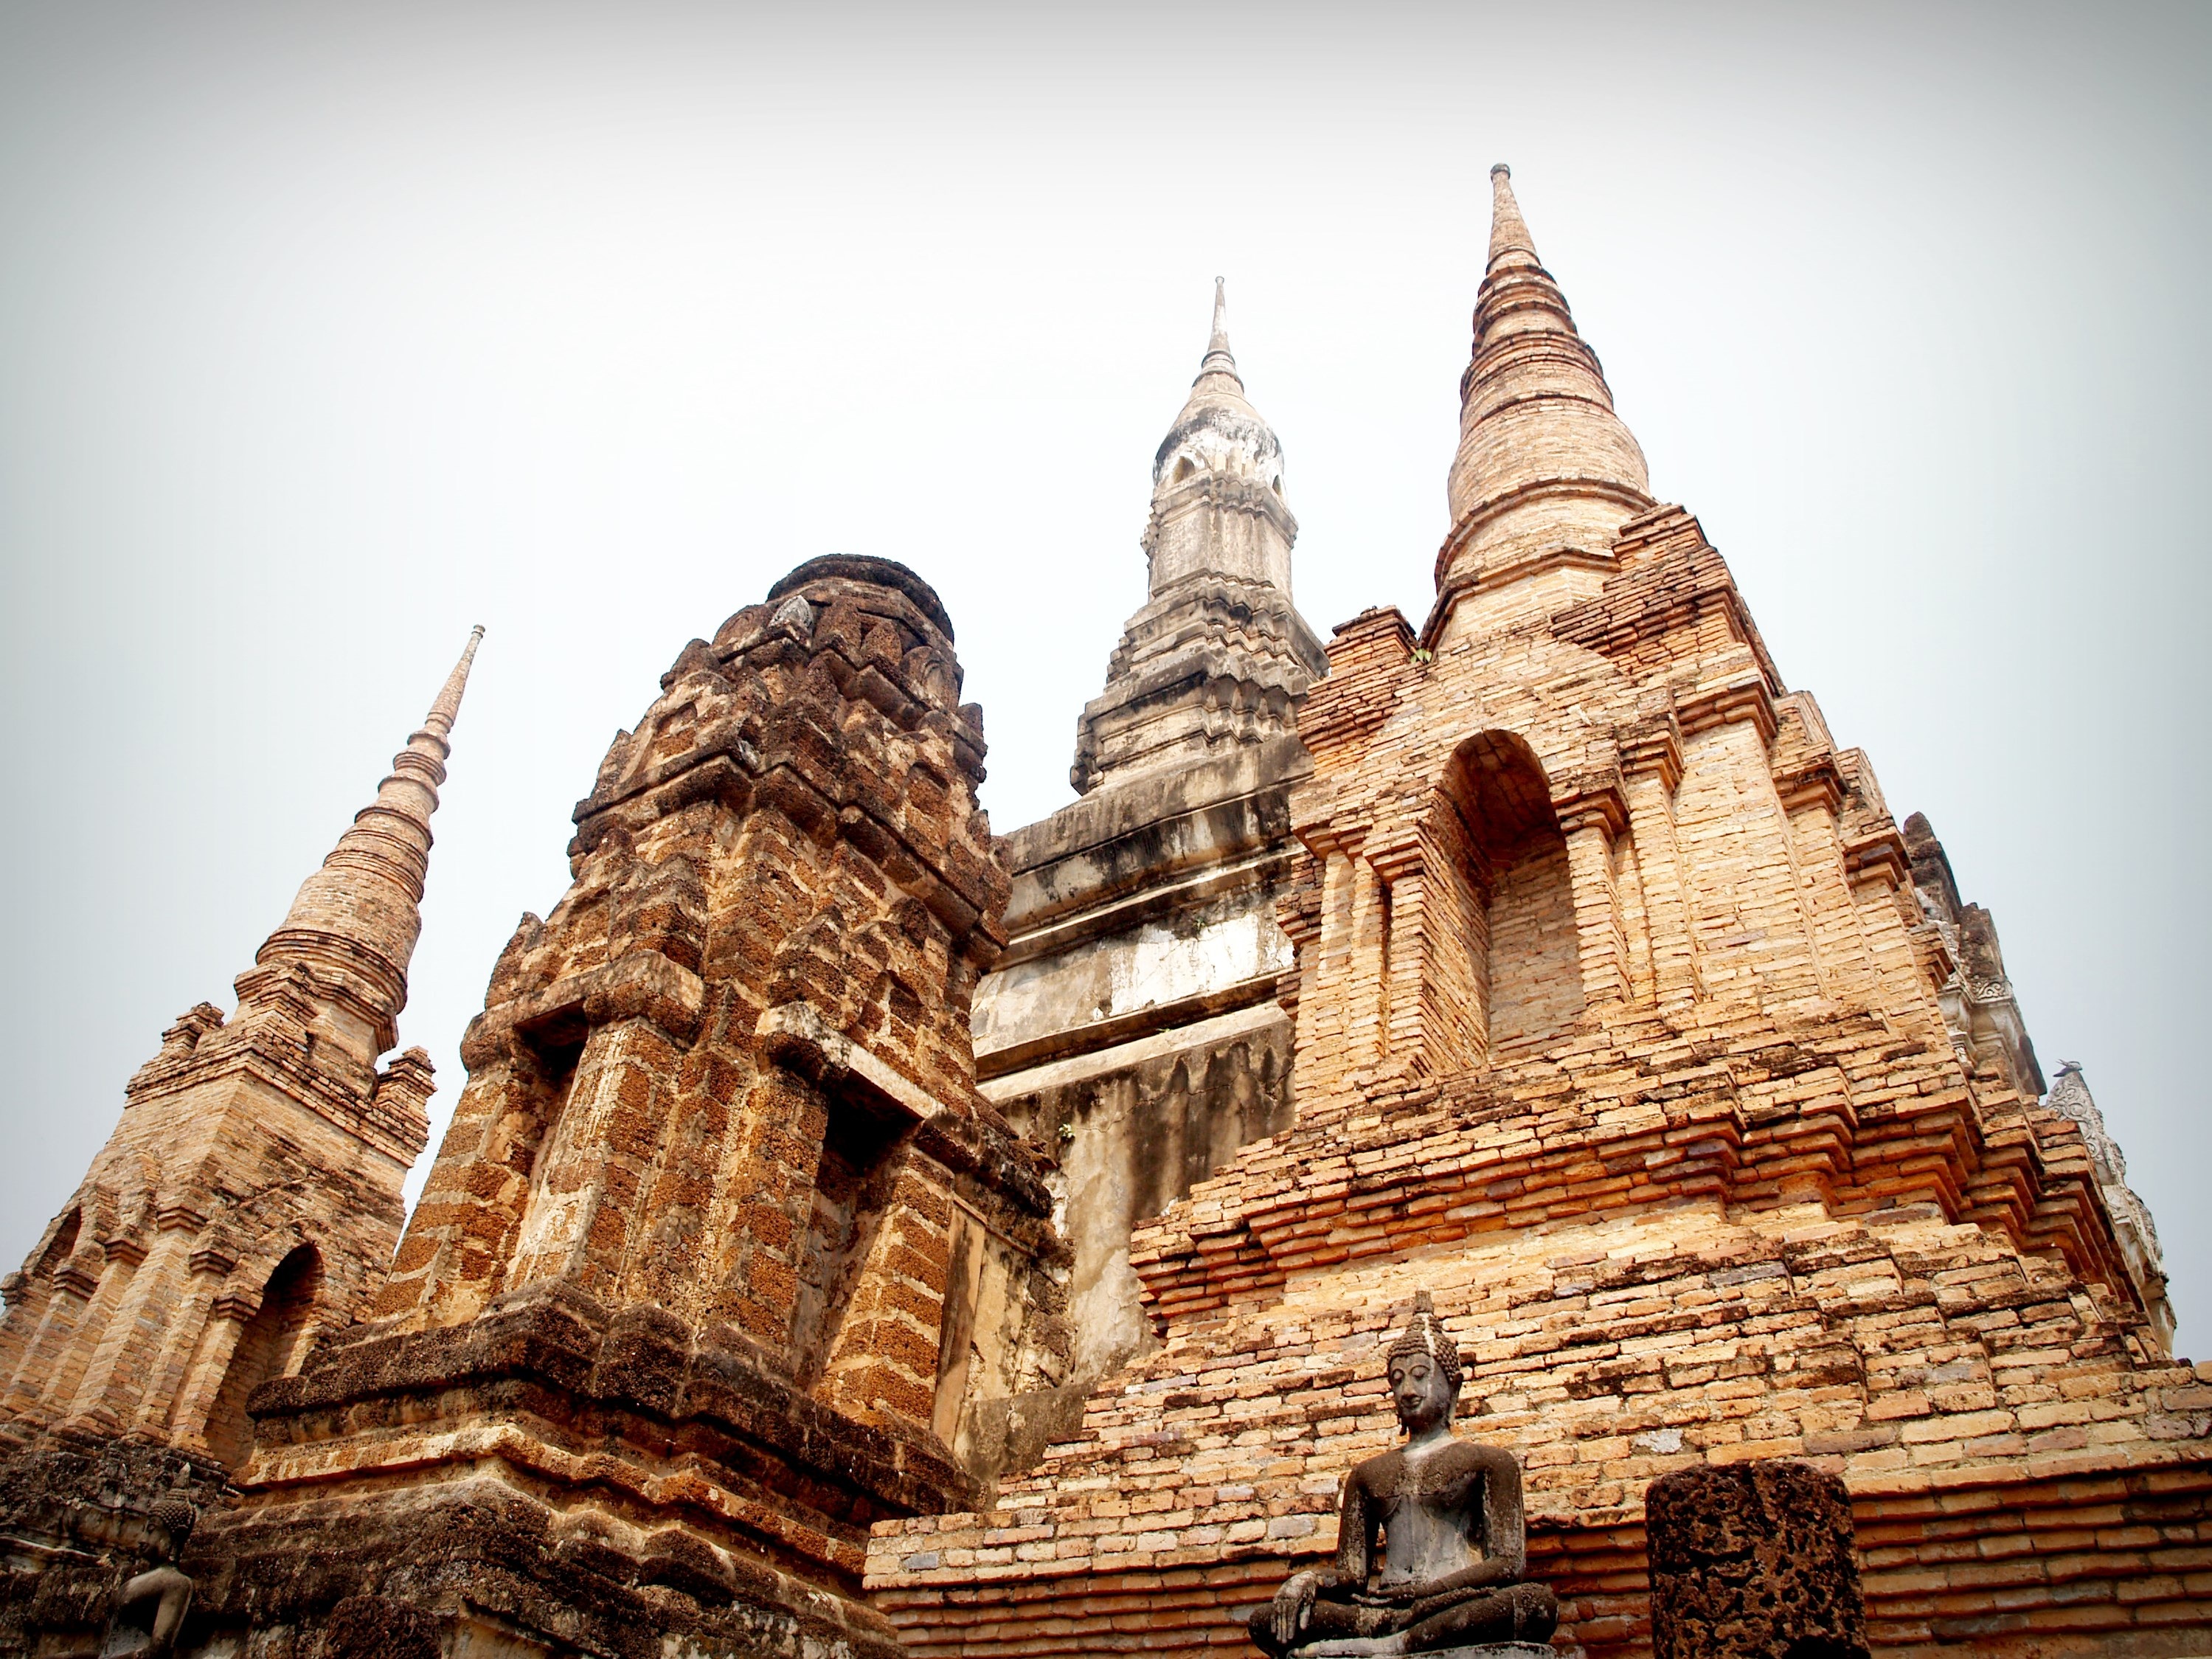
landscape, water, nature, outdoor, light, architecture, sky, sunrise, sunset, vintage, view, building, old, travel, statue, twilight, tower, park, lagoon, asia, ancient, landmark, colorful, tourism, brick, place of worship, thailand, sculpture, art, temple, cambodia, mirror, lotus, beauty, buddha, culture, beautiful, india, historical, bangkok, lilly, reflex, figurehead, textures, viewpoint, pagoda, wat, ayutthaya, mai, sukhothai, destinations, statuary, archaeological site, phuket, hindu temple, chiang, historic site, ancient history